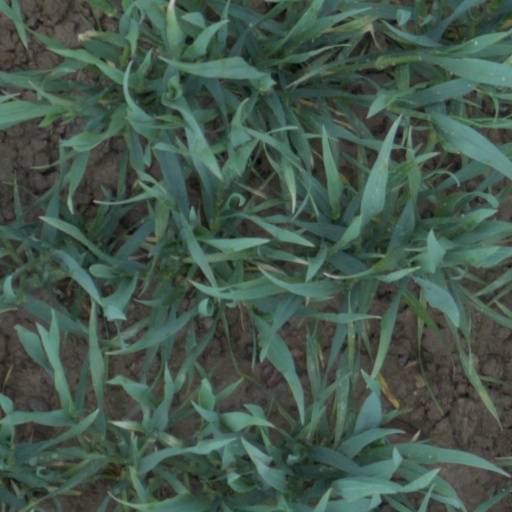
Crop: wheat